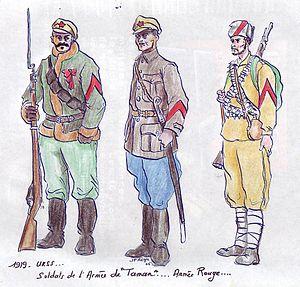
L’Armée rouge était l’armée mise sur pied dans l’ancien Empire russe par le nouveau pouvoir bolchevik, à la suite de la révolution d'Octobre, afin de combattre la contre-révolution des Armées blanches soutenues par les puissances étrangères. Le terme rouge a une connotation révolutionnaire.